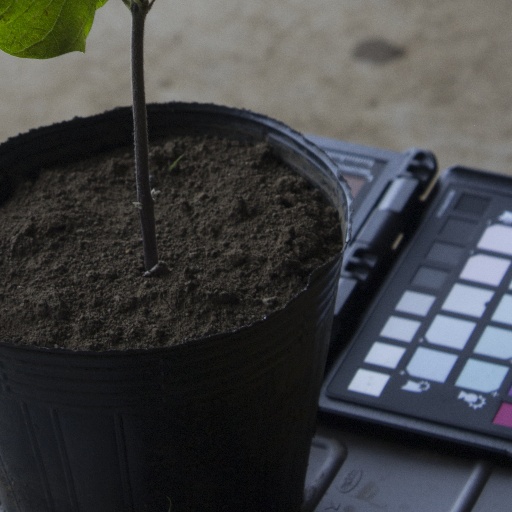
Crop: soybean